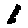
Label: 1